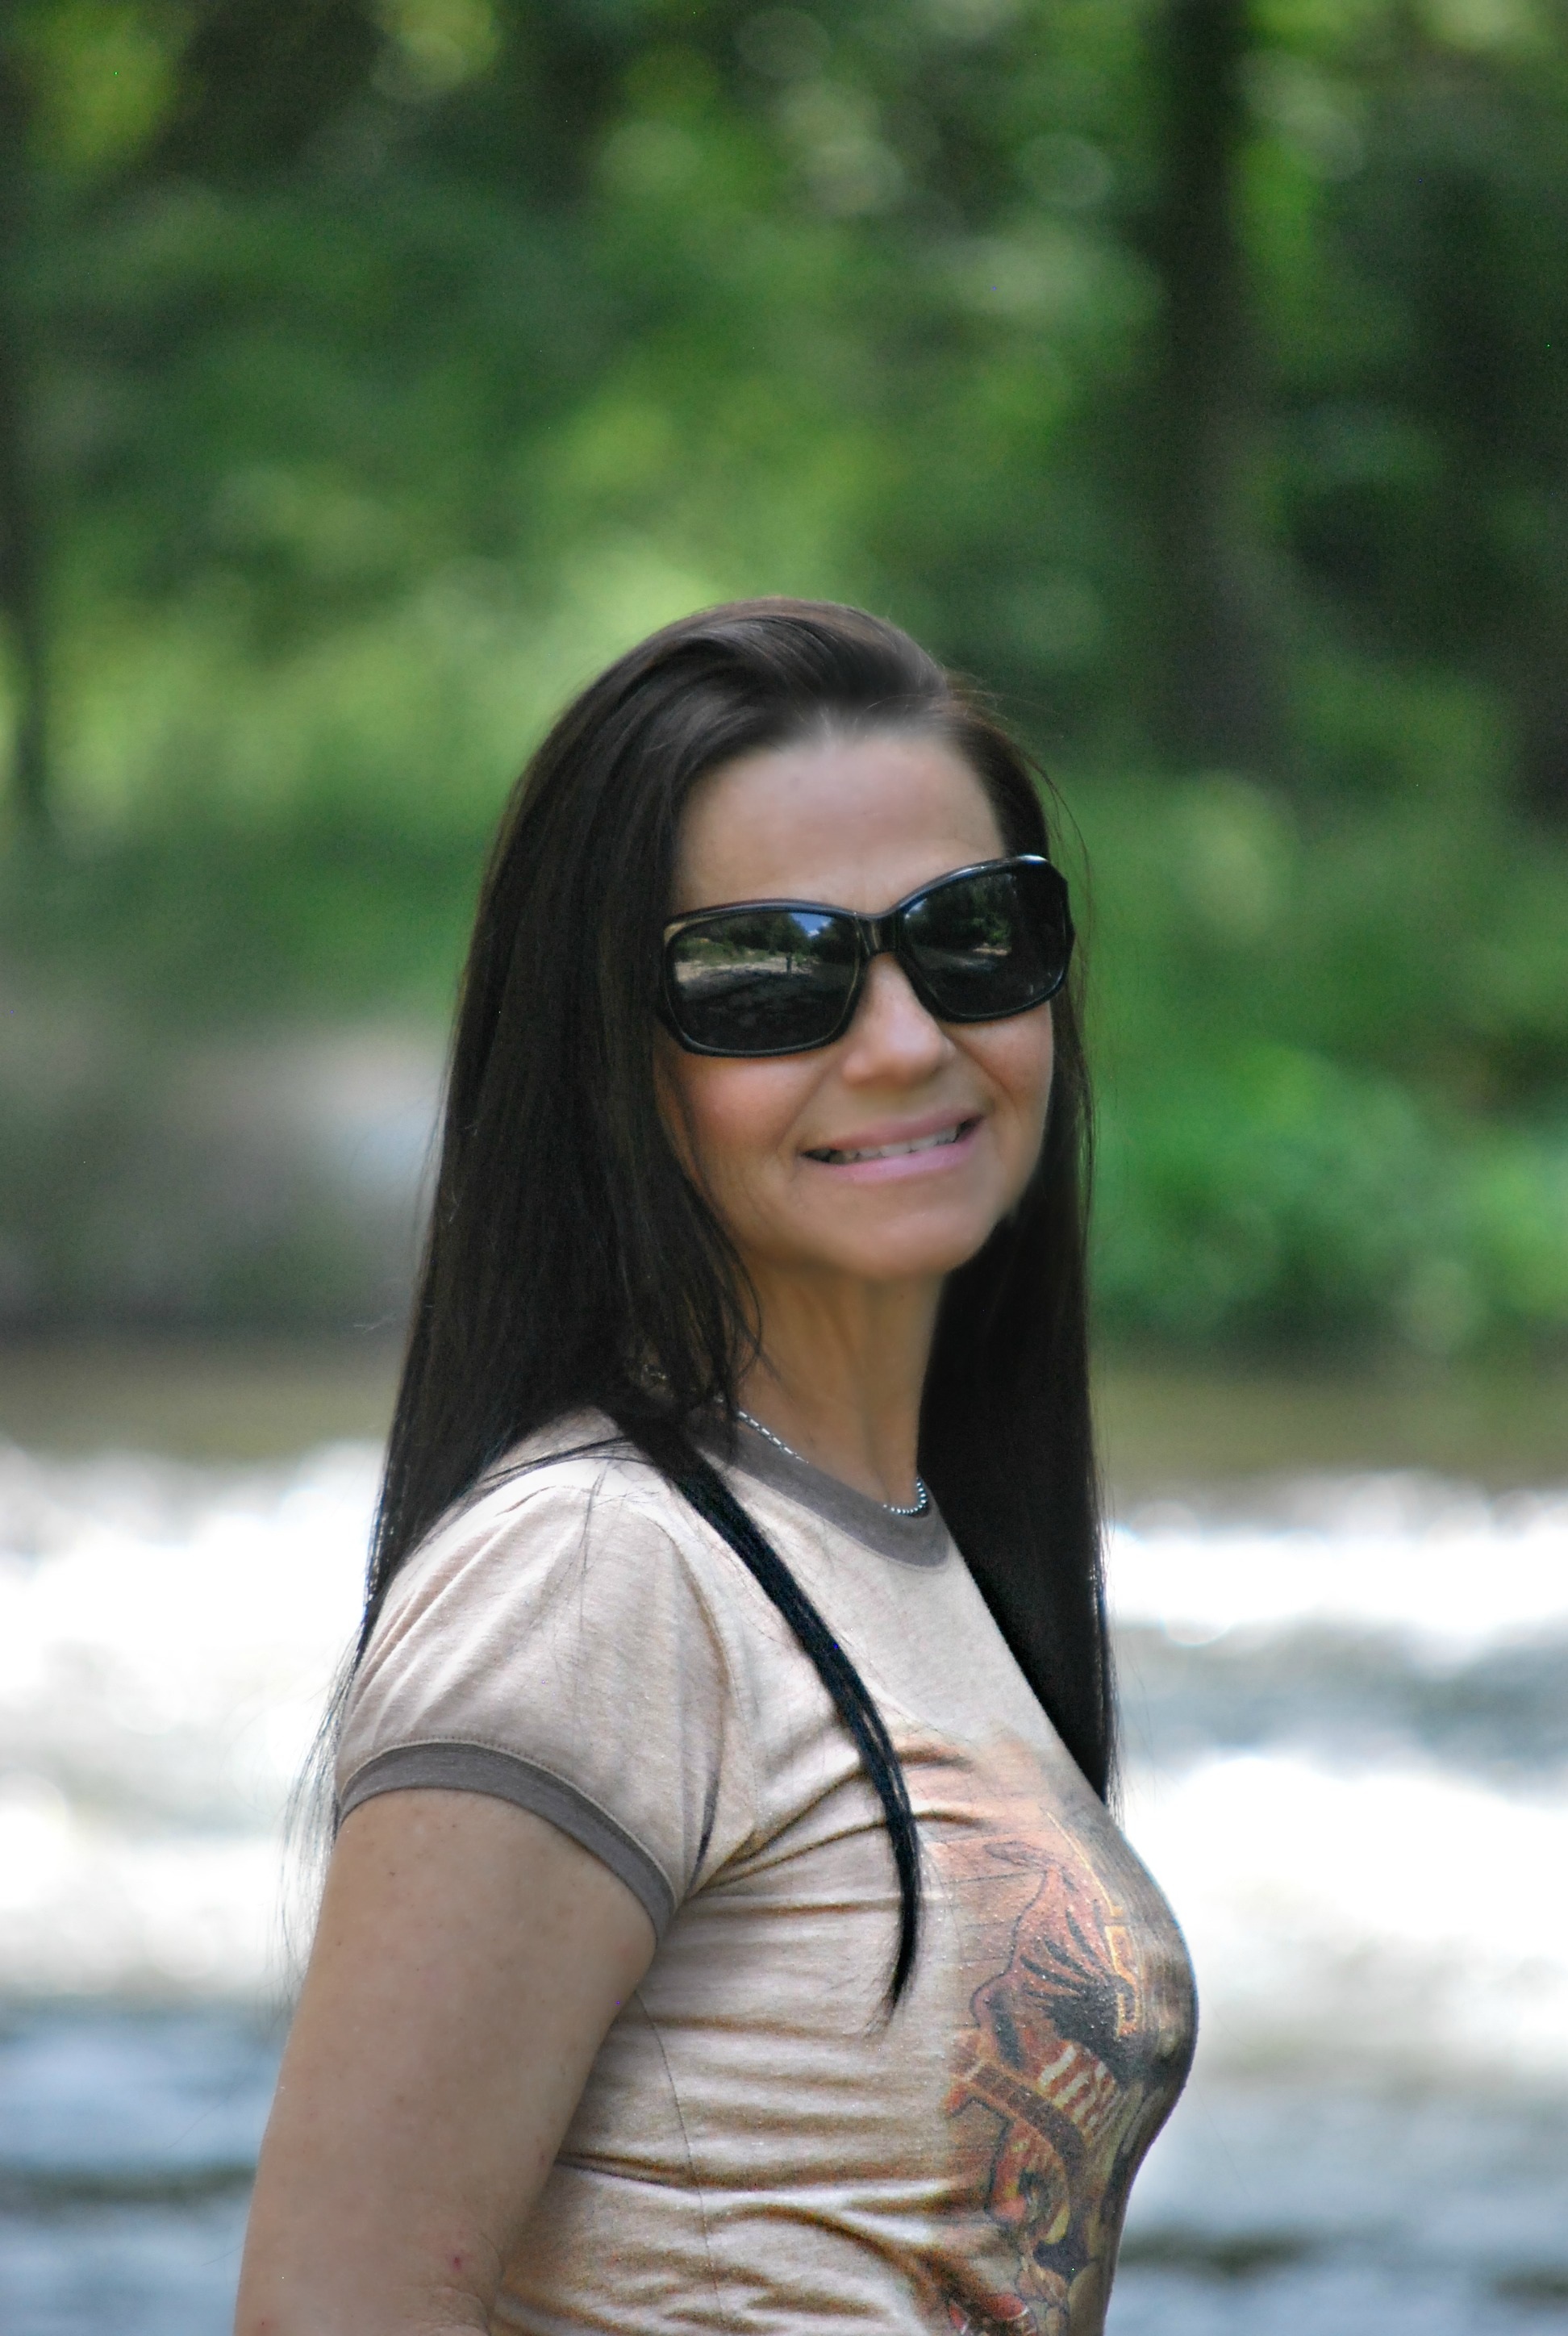
person, girl, woman, hair, photography, female, brunette, portrait, model, young, spring, fashion, clothing, lady, facial expression, hairstyle, smile, long hair, dress, sunglasses, eye, glasses, photograph, skin, beauty, attractive, abdomen, photo shoot, brown hair, portrait photography, vision care, art model